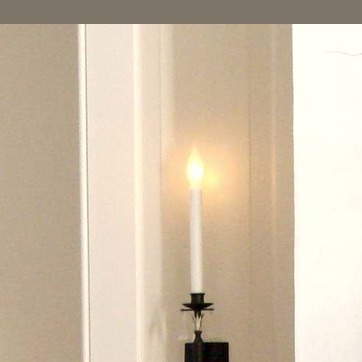
Material: painted